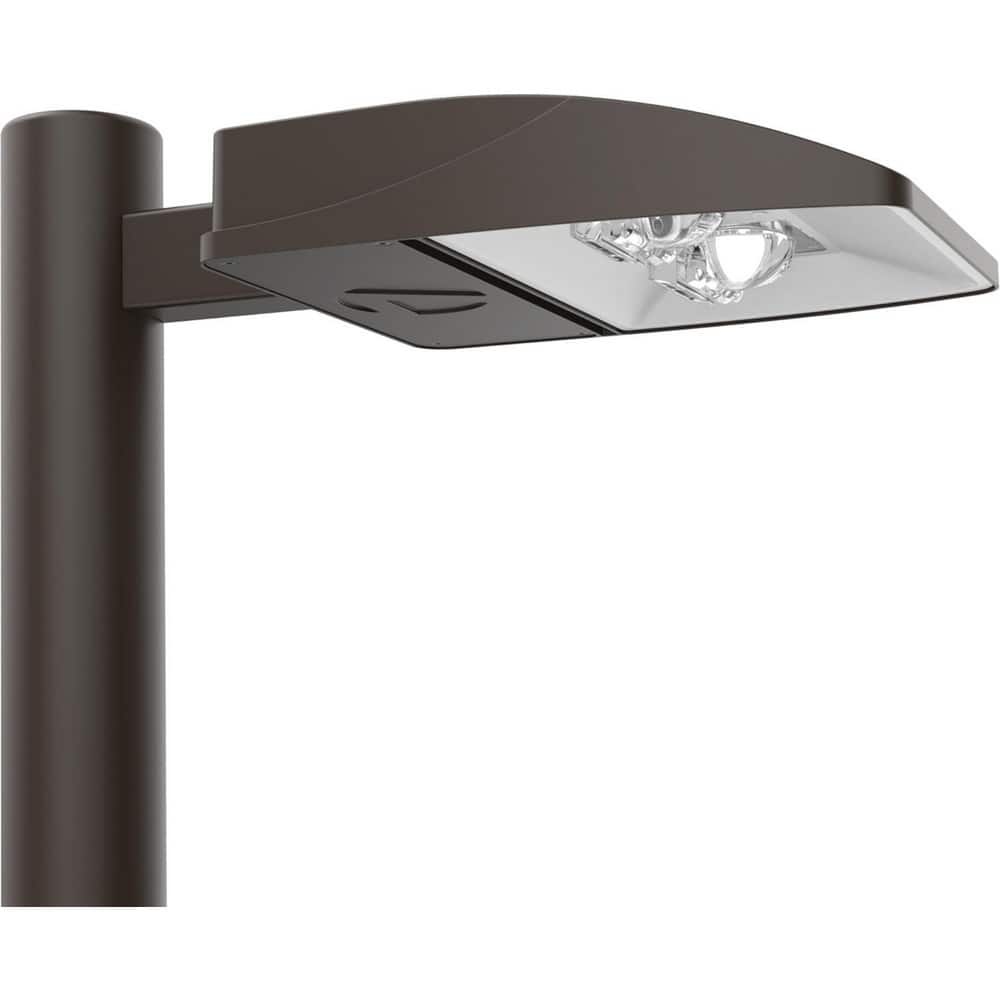
250 Watt Metal Halide Parking Lot Light Glass Lens, Mogul Base, Yoke Mount, 120/208/240/277 Volts, IP65 Ingress Protection, 15-3/4″ Long x 16-1/8″ High
Brand: Lithonia Lighting
Item #: 14152359 Brand: Lithonia Lighting Model #: 269PH1 Product Specifications Fixture Type Parking Lot Light Lamp Type Metal Halide Lens Material Glass Lamp Base Type Mogul Mounting Type Yoke Mount Voltage 120/208/240/277 V Wattage 250 Ingress Protection Rating IP65 Overall Length (Decimal Inch) 15-3/4 Overall Height (Decimal Inch) 16-1/8 PSC Code 6210 Standards Met UL Listed; CSA Certified
Category: Services > Building & Construction Services > Outdoor Construction